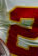
Number: 2